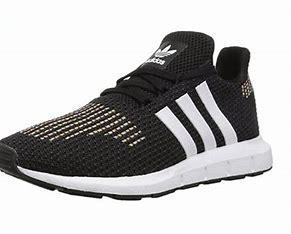
Brand: Adidas
Model: Swift Run